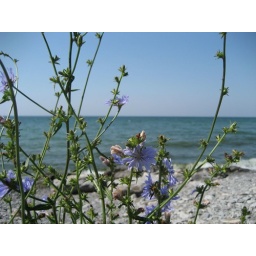
plant by lake ontario